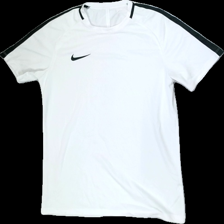
View: front
Type: Training top
Category: Men
Brand: Nike
Colors: Black, White
Material: 100%polyester
Pattern: Logo print
Cut: Regular, C-collar
Season: Spring
Trend: Sports
Stains: Minor
Smell: Major
Holes: Minor
Price range: 50-100
Recommended usage: Export